Nik Wallenda

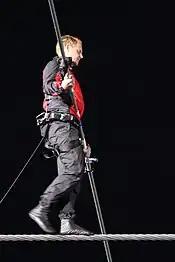
Wallenda taking his first steps on the tightrope spanning Niagara Falls.

Wallenda hopes that eventually he can make the Niagara Falls region a prominent aspect of his business. "I do plan on spending a lot of time in this community", he told local reporters months before his historic walk. "This isn't a one-off event where I'll show up and do an event and be gone. I would like to make this my second home and bring a full-time show here that I would be performing throughout the season along with all my family members as well."